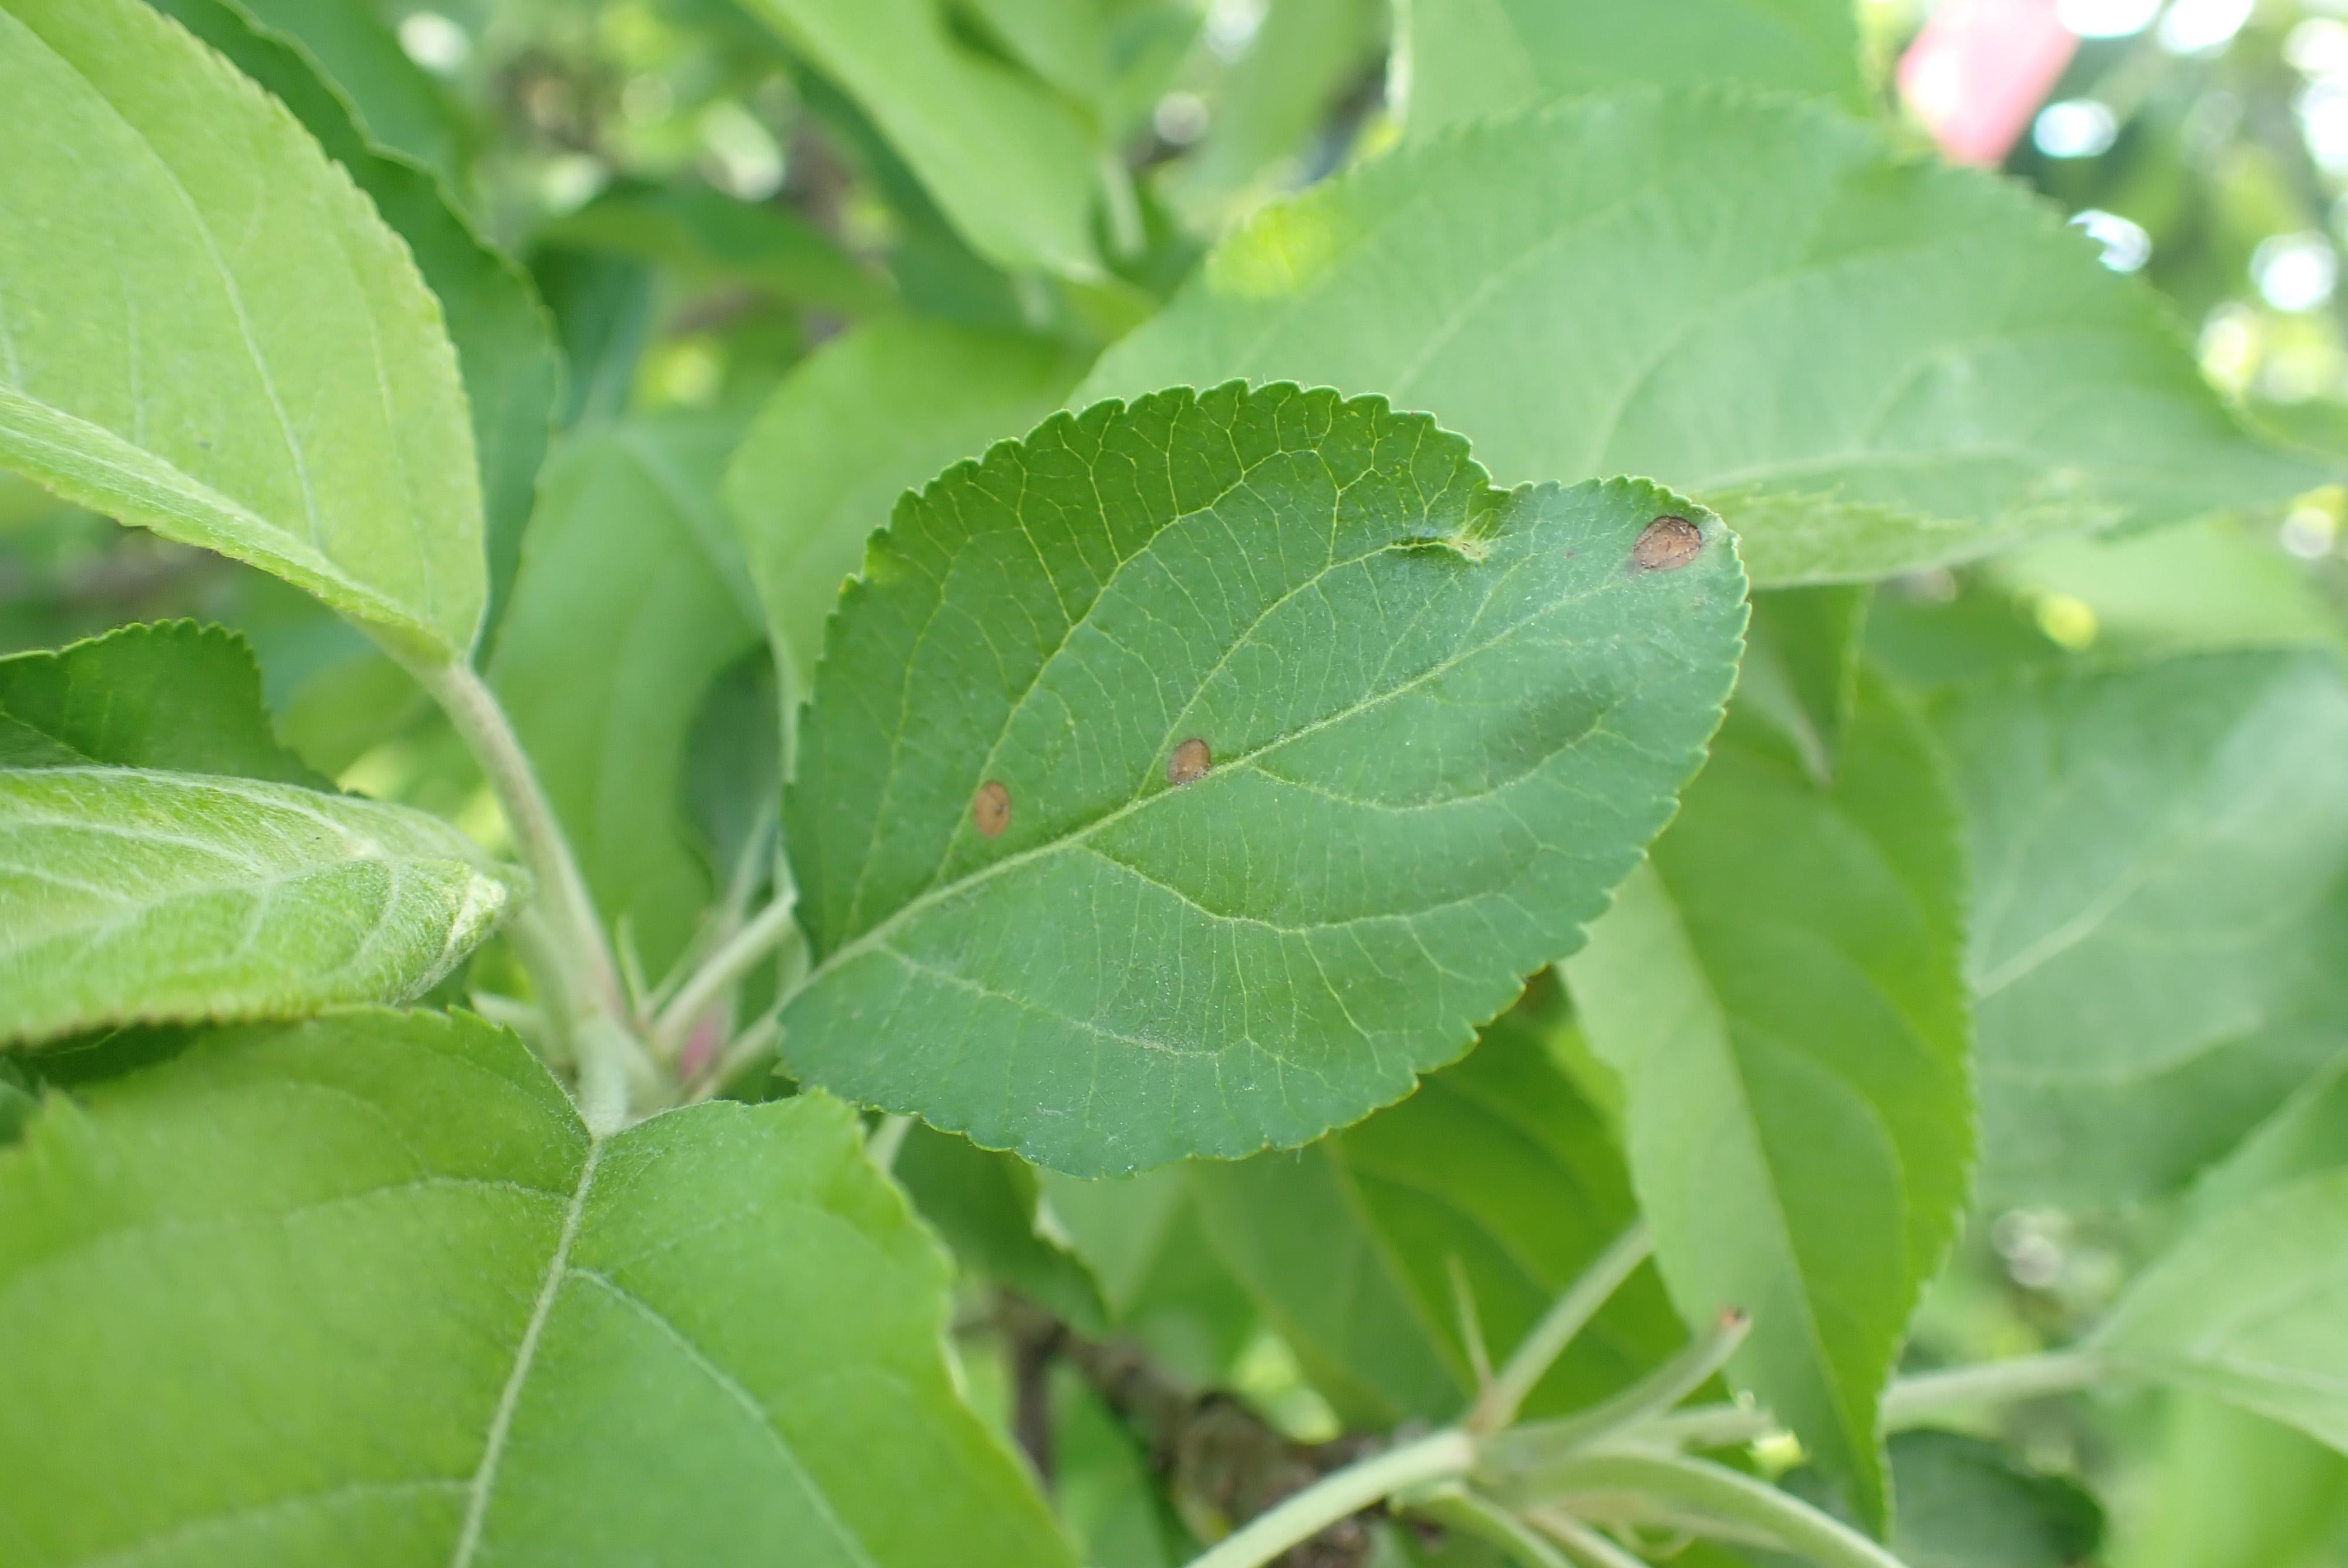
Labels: frog_eye_leaf_spot